Vontaze Burfict

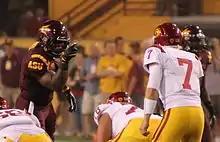
Burfict (left) pointing at USC Trojans quarterback Matt Barkley in 2011. The two had a long-standing rivalry since high school.

Burfict originally committed to USC but eventually switched to Arizona State on National Signing Day. He joined Arizona State's 2009 recruiting class that included three of his high school teammates. By July 2009, he struggled to meet admission standards based on the NCAA eligibility sliding scale and still had one summer school class to complete. Sun Devils coach Dennis Erickson, who compared Burfict to Ray Lewis, expected him to be academically eligible for enrollment. Burfict did qualify on time for the 2009 football season.